Krak des Chevaliers

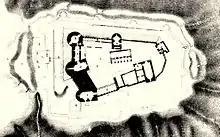
Plan of Krak des Chevaliers from Guillaume-Rey "Étude sur les monuments de l'architecture militaire des croisés en Syrie et dans l'île de Chypre" (1871). North is on the right.

Writing in the early 20th century, T. E. Lawrence, popularly known as Lawrence of Arabia, remarked that Krak des Chevaliers was "perhaps the best preserved and most wholly admirable castle in the world, [a castle which] forms a fitting commentary on any account of the Crusading buildings of Syria". Castles in Europe provided lordly accommodation for their owners and were centers of administration; in the Levant the need for defence was paramount and was reflected in castle design. Kennedy suggests that "The castle scientifically designed as a fighting machine surely reached its apogee in great buildings like Margat and Crac des Chevaliers."